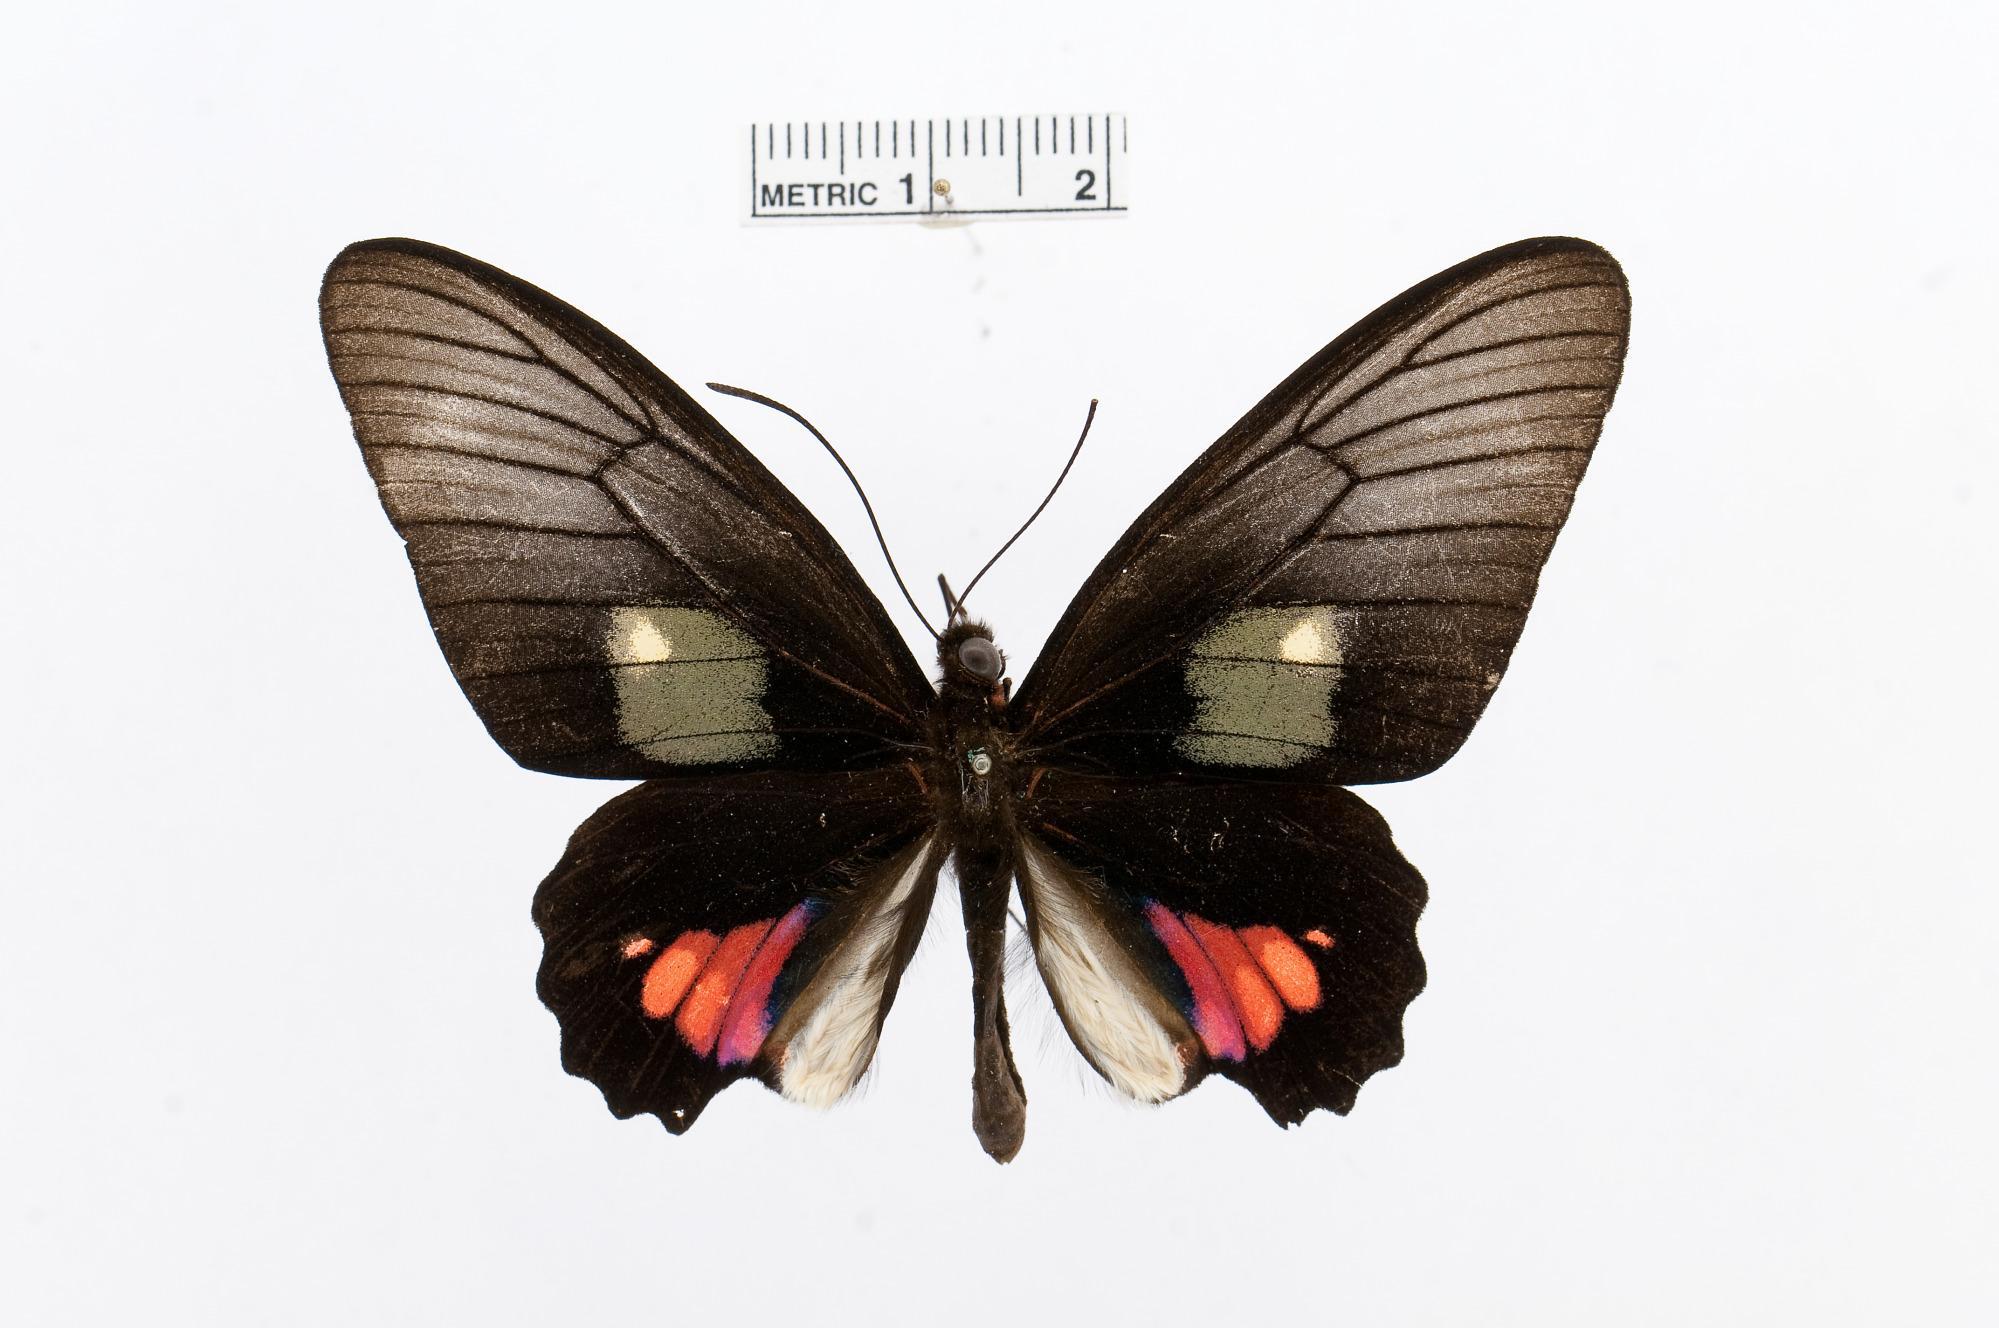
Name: Parides vertumnus
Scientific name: Parides vertumnus
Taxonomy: Animalia, Arthropoda, Insecta, Lepidoptera, Papilionidae, Papilioninae